Boris Volynov

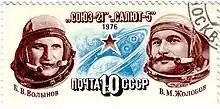
Boris Volynov (left) and Vitaly Zholobov (right) on a 1976 U.S.S.R. postage stamp.

On July 6, 1976, Volynov and Flight Engineer Vitaliy Zholobov were launched on board Soyuz 21 to spend between 54 and 66 days aboard the space station Salyut 5. Following a deterioration in the health of Zholobov, who was making his first spaceflight, the decision was made to return the crew at the earliest available opportunity and they boarded their Soyuz on August 24. However, as Volynov tried to undock from Salyut, the latch failed to release properly. As he fired the jets to move the spacecraft away, the docking mechanism jammed, resulting in the Soyuz being undocked but still linked to Salyut. As the two spacecraft moved out of range of ground communications, only the first set of emergency procedures was received. Volynov tried a second time to undock but managed only to slightly loosen the latches. This situation persisted for an entire orbit (90 minutes), then the final set of emergency procedures were received and the latches finally disengaged.